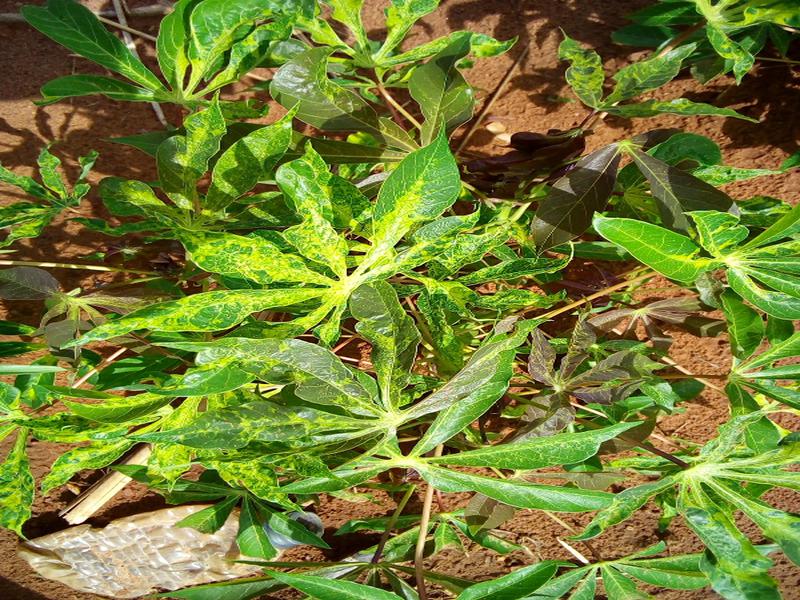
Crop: cassava
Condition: mosaic_disease